Paola Farías

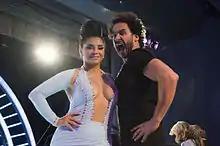
Paola Farías and Fabrizzio Ferreti as judges on "Ecuador's Got Talent 3", 26 October 2014.

Farías began her television career in 1995 with on Ecuavisa's "El show de Bernard" as a model. The next year, she appeared as a model on SiTV programs such as "Guayaquil Caliente", "Todos a Bailar", and "Playa Fantasía". Other Canal Uno productions that Farías played in include "Juego de manos", "Ídolos de la bola", "Fantasías en la Playa", "Las travesuras de Pepito" and "Palabras al Viento". For four years, she was a member of the musical group "Las Perlas del Pacífico".